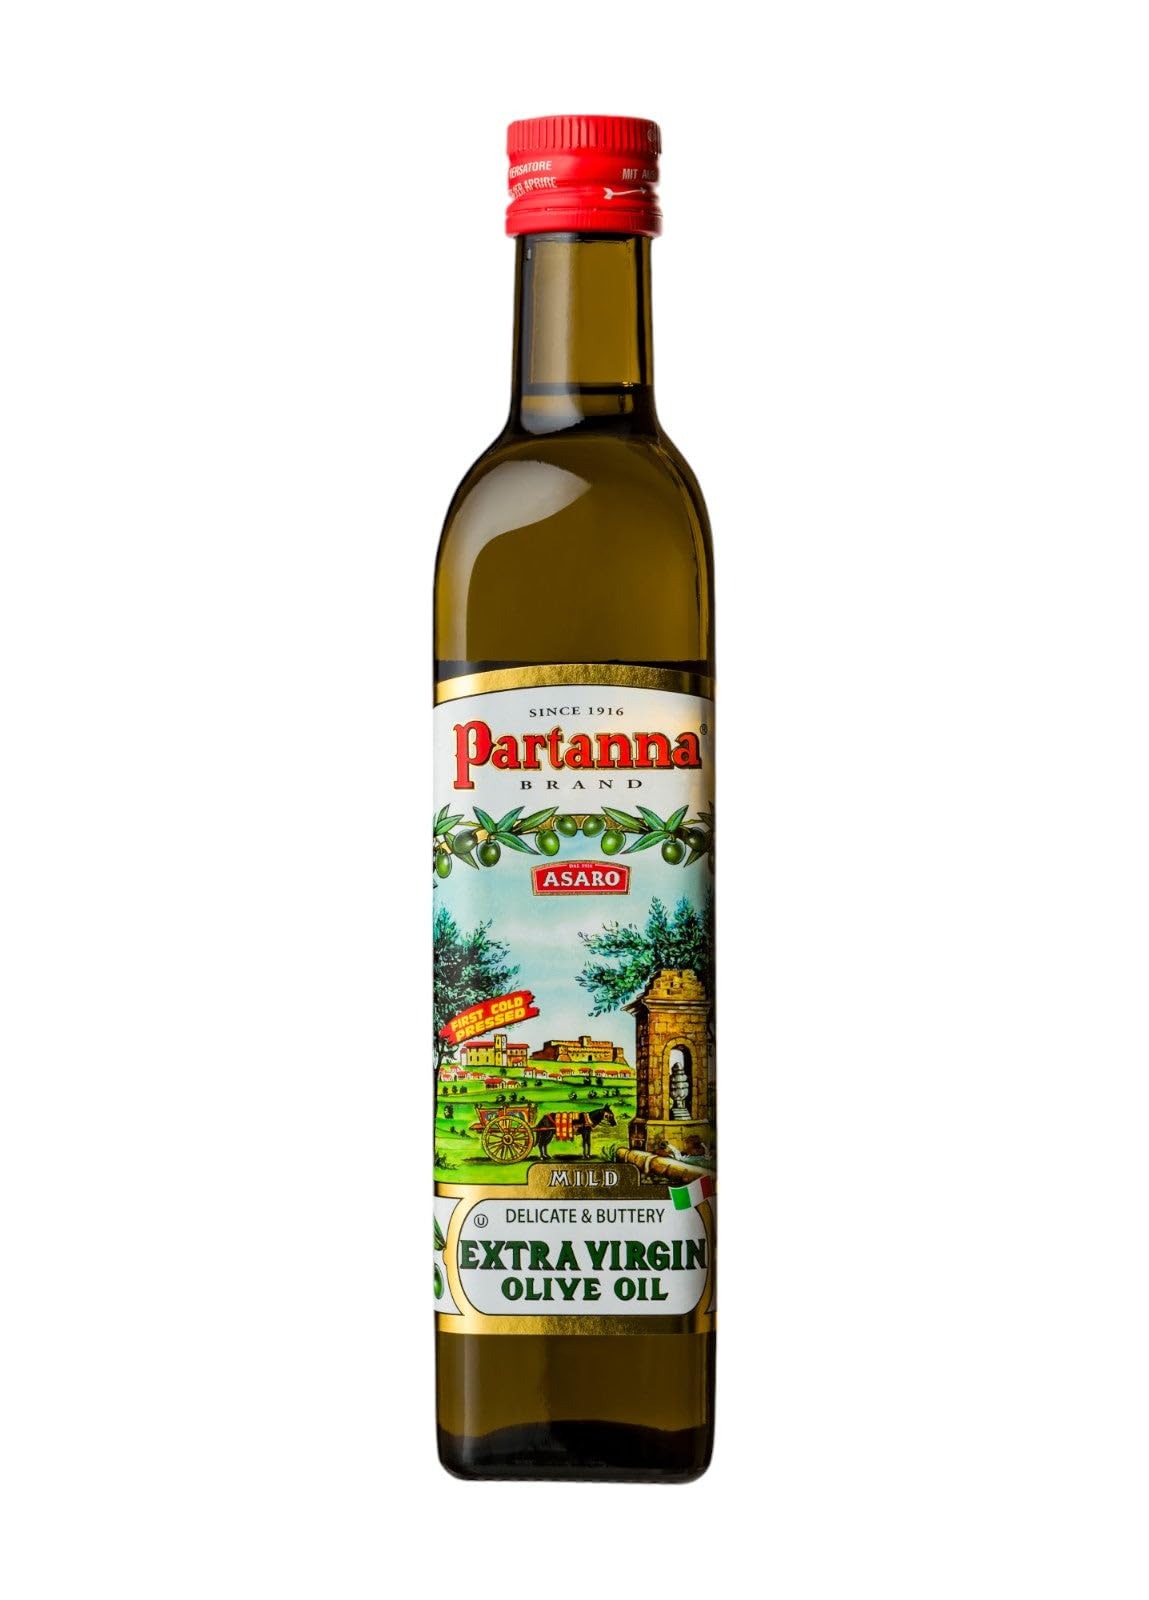
Item Name: Partanna Everyday Mild Extra Virgin Olive Oil - Premium Castelvetrano Olive Oil - Harvested in Sicily - Pure Authentic Italian - Rich in Flavor - First Cold Pressed - 16.9oz (500 ML) Glass
Bullet Point 1: KITCHEN ESSENTIAL: Partanna Sicilian Extra Virgin Olive Oil is an essential addition to any kitchen, offering incredible versatility for a variety of culinary uses. Drizzle it over seafood, blend it into delicate dressings, or use it to bake light, flavorful desserts-it’s the perfect complement to a variety of dishes without overpowering their natural tastes. Partanna Mild Extra Virgin Olive Oil brings the vibrant taste of Sicily to your table and delivers exceptional cooking results.
Bullet Point 2: EXCEPTIONAL FLAVOR: Experience the delicate, buttery taste of our Original Italian Everyday Mild Extra Virgin Olive Oil, perfectly balanced with subtle floral, almond notes and fresh aroma. Its distinctive flavor enhances a variety of dishes, from fresh salads and grilled vegetables to hearty pastas and artisanal breads. Whether used for drizzling, dipping, or cooking, each drop adds a nuanced depth that elevates everyday meals and gourmet creations alike, making it a must-have in any kitchen.
Bullet Point 3: PREMIUM QUALITY & HERITAGE: Crafted by the Asaro family in Partanna, Sicily, since 1916, this monovarietal exceptional extra virgin olive oil is a testament to over a century of dedication and expertise. Made exclusively from Nocellara del Belice olives, grown in the renowned province of Trapani, this monovarietal olive oil boasts a rich and complex flavor profile, featuring delightful notes of artichokes and almonds, followed by a distinctive peppery finish.
Bullet Point 4: CRAFTSMANSHIP: Our family has been dedicated to producing olive oil in Trapani, Sicily, for over 100 years, bringing generations of knowledge, expertise, and tradition to every bottle of Partanna Sicilian Robust Extra Virgin Olive Oil. This long-standing dedication to quality and craftsmanship results in an oil that is both authentic and exceptional in flavor, embodying our deep-rooted commitment to maintaining the highest standards of olive oil production.
Bullet Point 5: OPTIMAL FRESHNESS: Our olive oil is crafted to retain its rich flavor and nutritional value by ensuring the hand-picked olives are cold-pressed within four hours of harvest. This swift process locks in the olives’ natural essence, delivering an authentic and vibrant taste. To further protect its quality, the oil undergoes careful filtration before being bottled in light-resistant glass or tins, shielding it from oxidation and preserving its freshness until it reaches your table.
Value: 1.0
Unit: Fl Oz

Price: 9.97